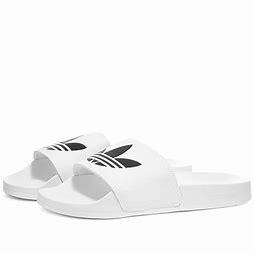
Brand: Adidas
Model: Adilette Lite